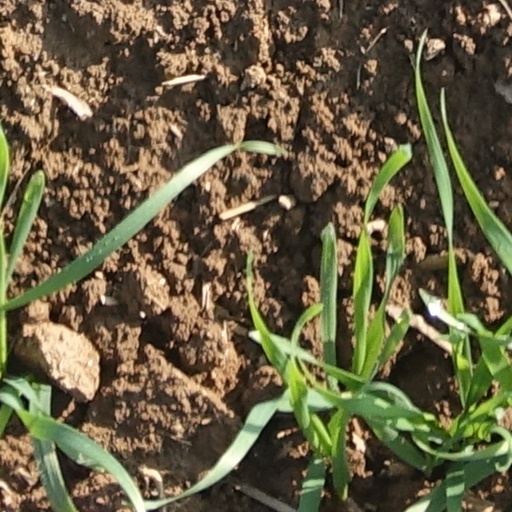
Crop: wheat